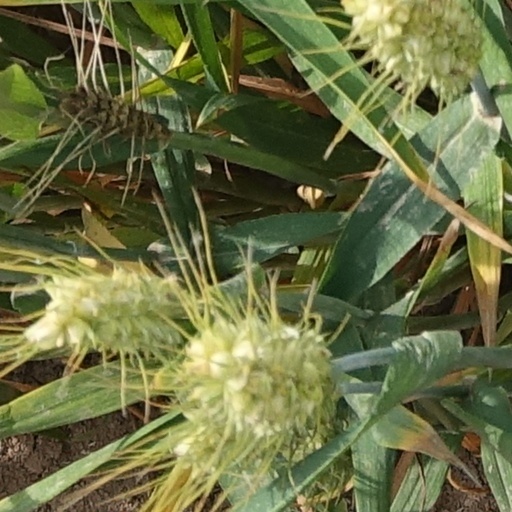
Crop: wheat